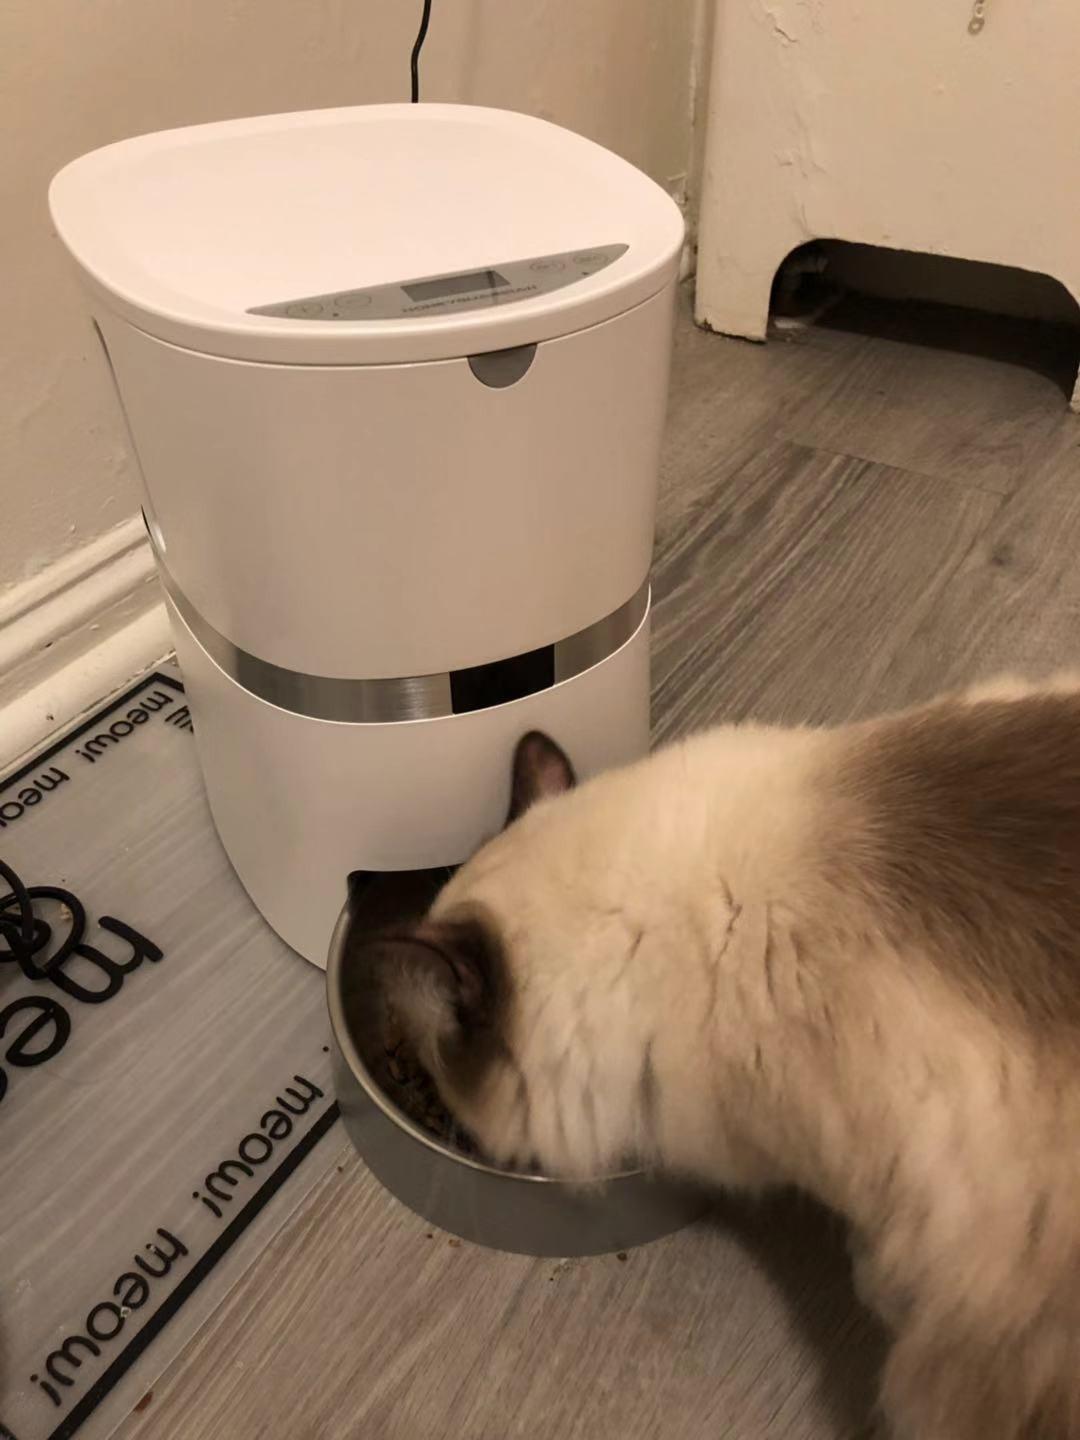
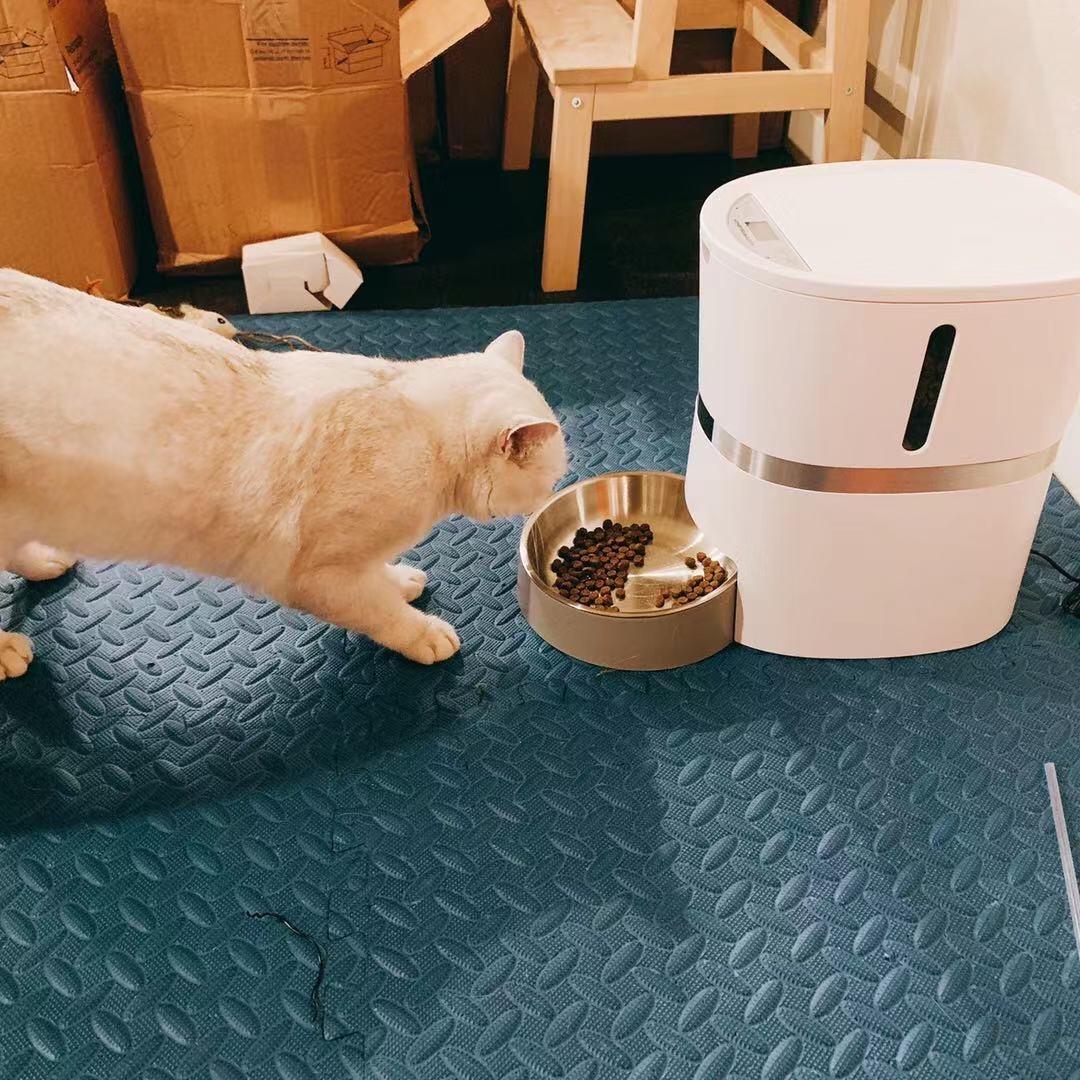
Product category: items_feeder
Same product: yes